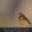
Label: bird